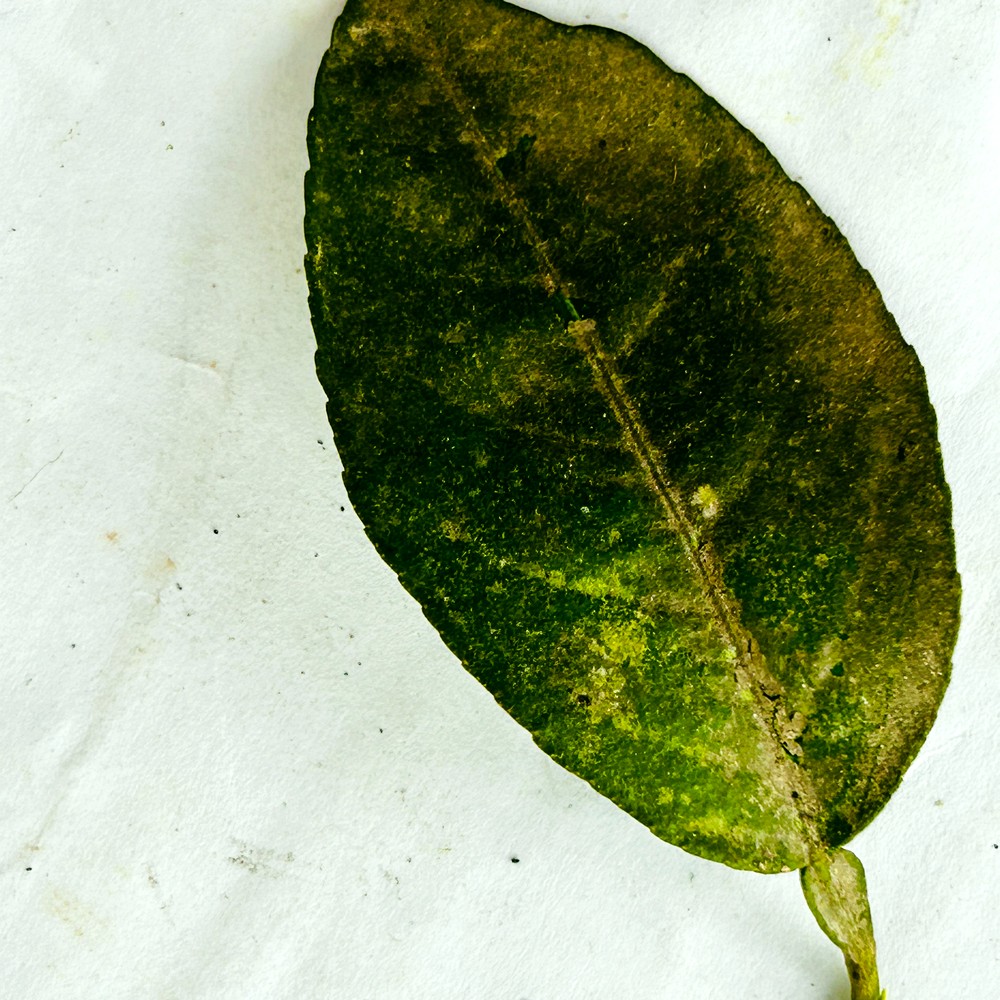
Label: Sooty Mould